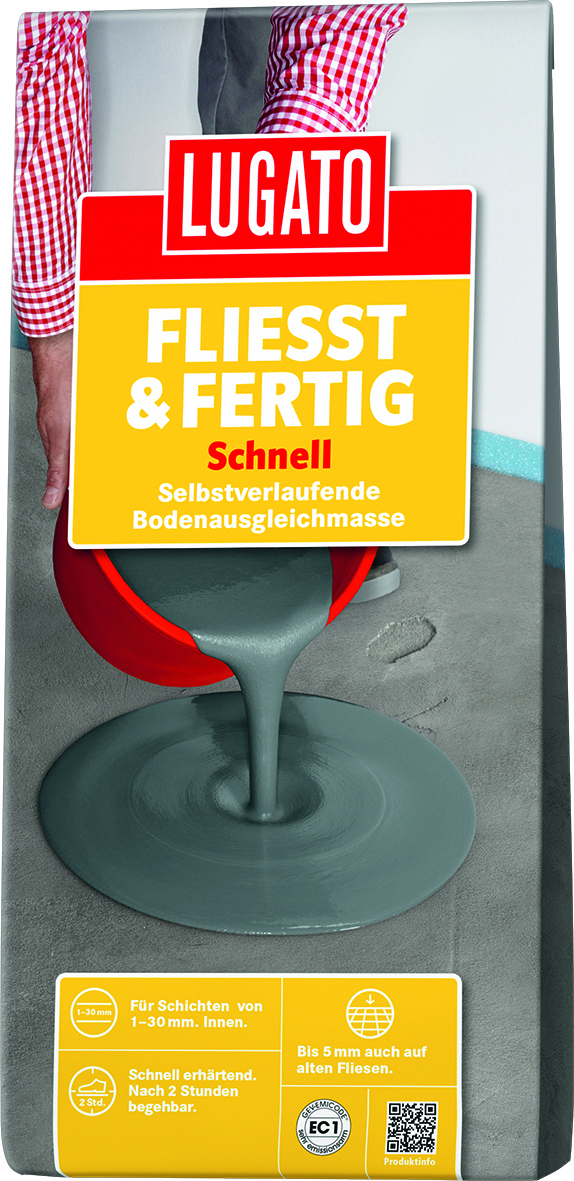
Lugato Fliesst & Fertig | Bodenausgleichmasse 5KG
Schnelle und flexible Bodenausgleichmasse für Schichten von 1-30 mm, innen. Schnelle und flexible Hochleistungs-Bodenausgleichmasse. Auch als schnelle und dünnschichtige Spachtelmasse zur Beseitigung letzter Unebenheiten bestens geeignet, z. B. vor dem Kleben von Bodenbelägen. Für dünne und dicke Schichten von 1-30 mm. Selbstglättend mit hervorragendem Verlauf. Nach 2 Stunden begehbar. Nach 12 Stunden für Folgearbeiten nutzbar. Mit hoher Haftkraft, selbst für die Anwendung auf alten Fliesen und Gussasphalt ohne Voranstrich. Wichtig: Auf saugfähigen Untergründen mit BESTE BASIS grundieren. Zum Ausgleichen von unebenen Bodenflächen, z.B. in Wohnräumen, Korridoren, Hobbyräumen, in Schichtdicken von 1-30 mm. Als Spachtelschicht zur Beseitigung letzter Unebenheiten vor der Verlegung von Bodenbelägen und vor dem Aufbringen von Anstrichen (Mindestschichtdicke 1 mm). Als begehbare Nutzschicht, z. B. in Kellern und Hobbyräumen (Mindestschichtdicke 3 mm). Als Dickschichtausgleich von unebenen oder nicht waagerechten Estrichen (Schichtdicke bis 30 mm). Geeignet Beton, Porenbeton, Zement-, Anhydrit- und Magnesia-, Heizestriche, gipsgebundene Trockenestriche, z.B. Gipskarton-, Gipsfaserplatten, Gussasphalt, alte Fliesen, festhaftende Kunststoffanstriche. Beschaffenheit tragfähig, rissfrei, sauber, nicht nass. Frei von Fett, Wachs und Pflegemitteln, nicht festhaftenden Anstrichen Vorbereitung Beton- und Zementestriche: Zementhaut mit Wasser und Stahlbürste entfernen. Untergrund trocknen lassen. Mit BESTE BASIS grundieren. Mindestens 4 Stunden trocknen lassen. Anhydrit- und Magnesiaestriche: Oberflächenhaut anschleifen. Staub absaugen. Grundieren. Gussasphalt: mit Besen säubern, Grundierung entfällt. Fliesen, Anstriche: mit Haushaltsreiniger säubern, Grundierung entfällt. Trockenestriche, Porenbeton: entstauben. Grundieren. Allgemein: in die Anschlussfugen zwischen Boden und Wand Randdämmstreifen einbringen (für Entkopplung zwischen Wand und Bodenausgleichmasse, verhindern Spannungen, Trittschallübertragung und Eindringen der Masse in den Spalt zwischen Estrich und Wand.).
Brand: Lugato GmbH & Co.KG
Category: Hardware > Building Consumables > Wall Patching Compounds & Plaster > Cement Plaster